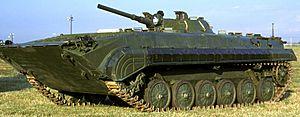
L'infanterie mécanisée est une infanterie pourvue de moyens blindés lourds, et utilisant principalement des véhicules de combat d'infanterie appuyés par des chars de combat.